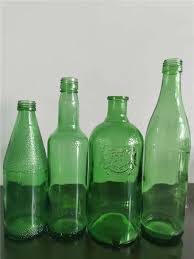
Waste category: glass